Yunlin County Government

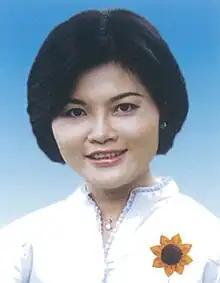
Chang Li-shan, the incumbent Magistrate of Yunlin County

The Yunlin County Government is the local government of Yunlin County, Taiwan.